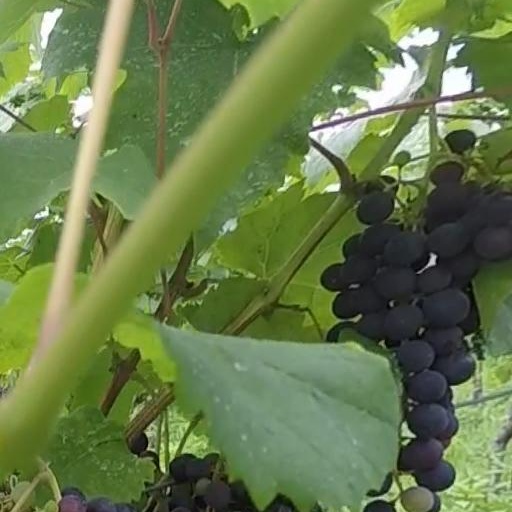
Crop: grape